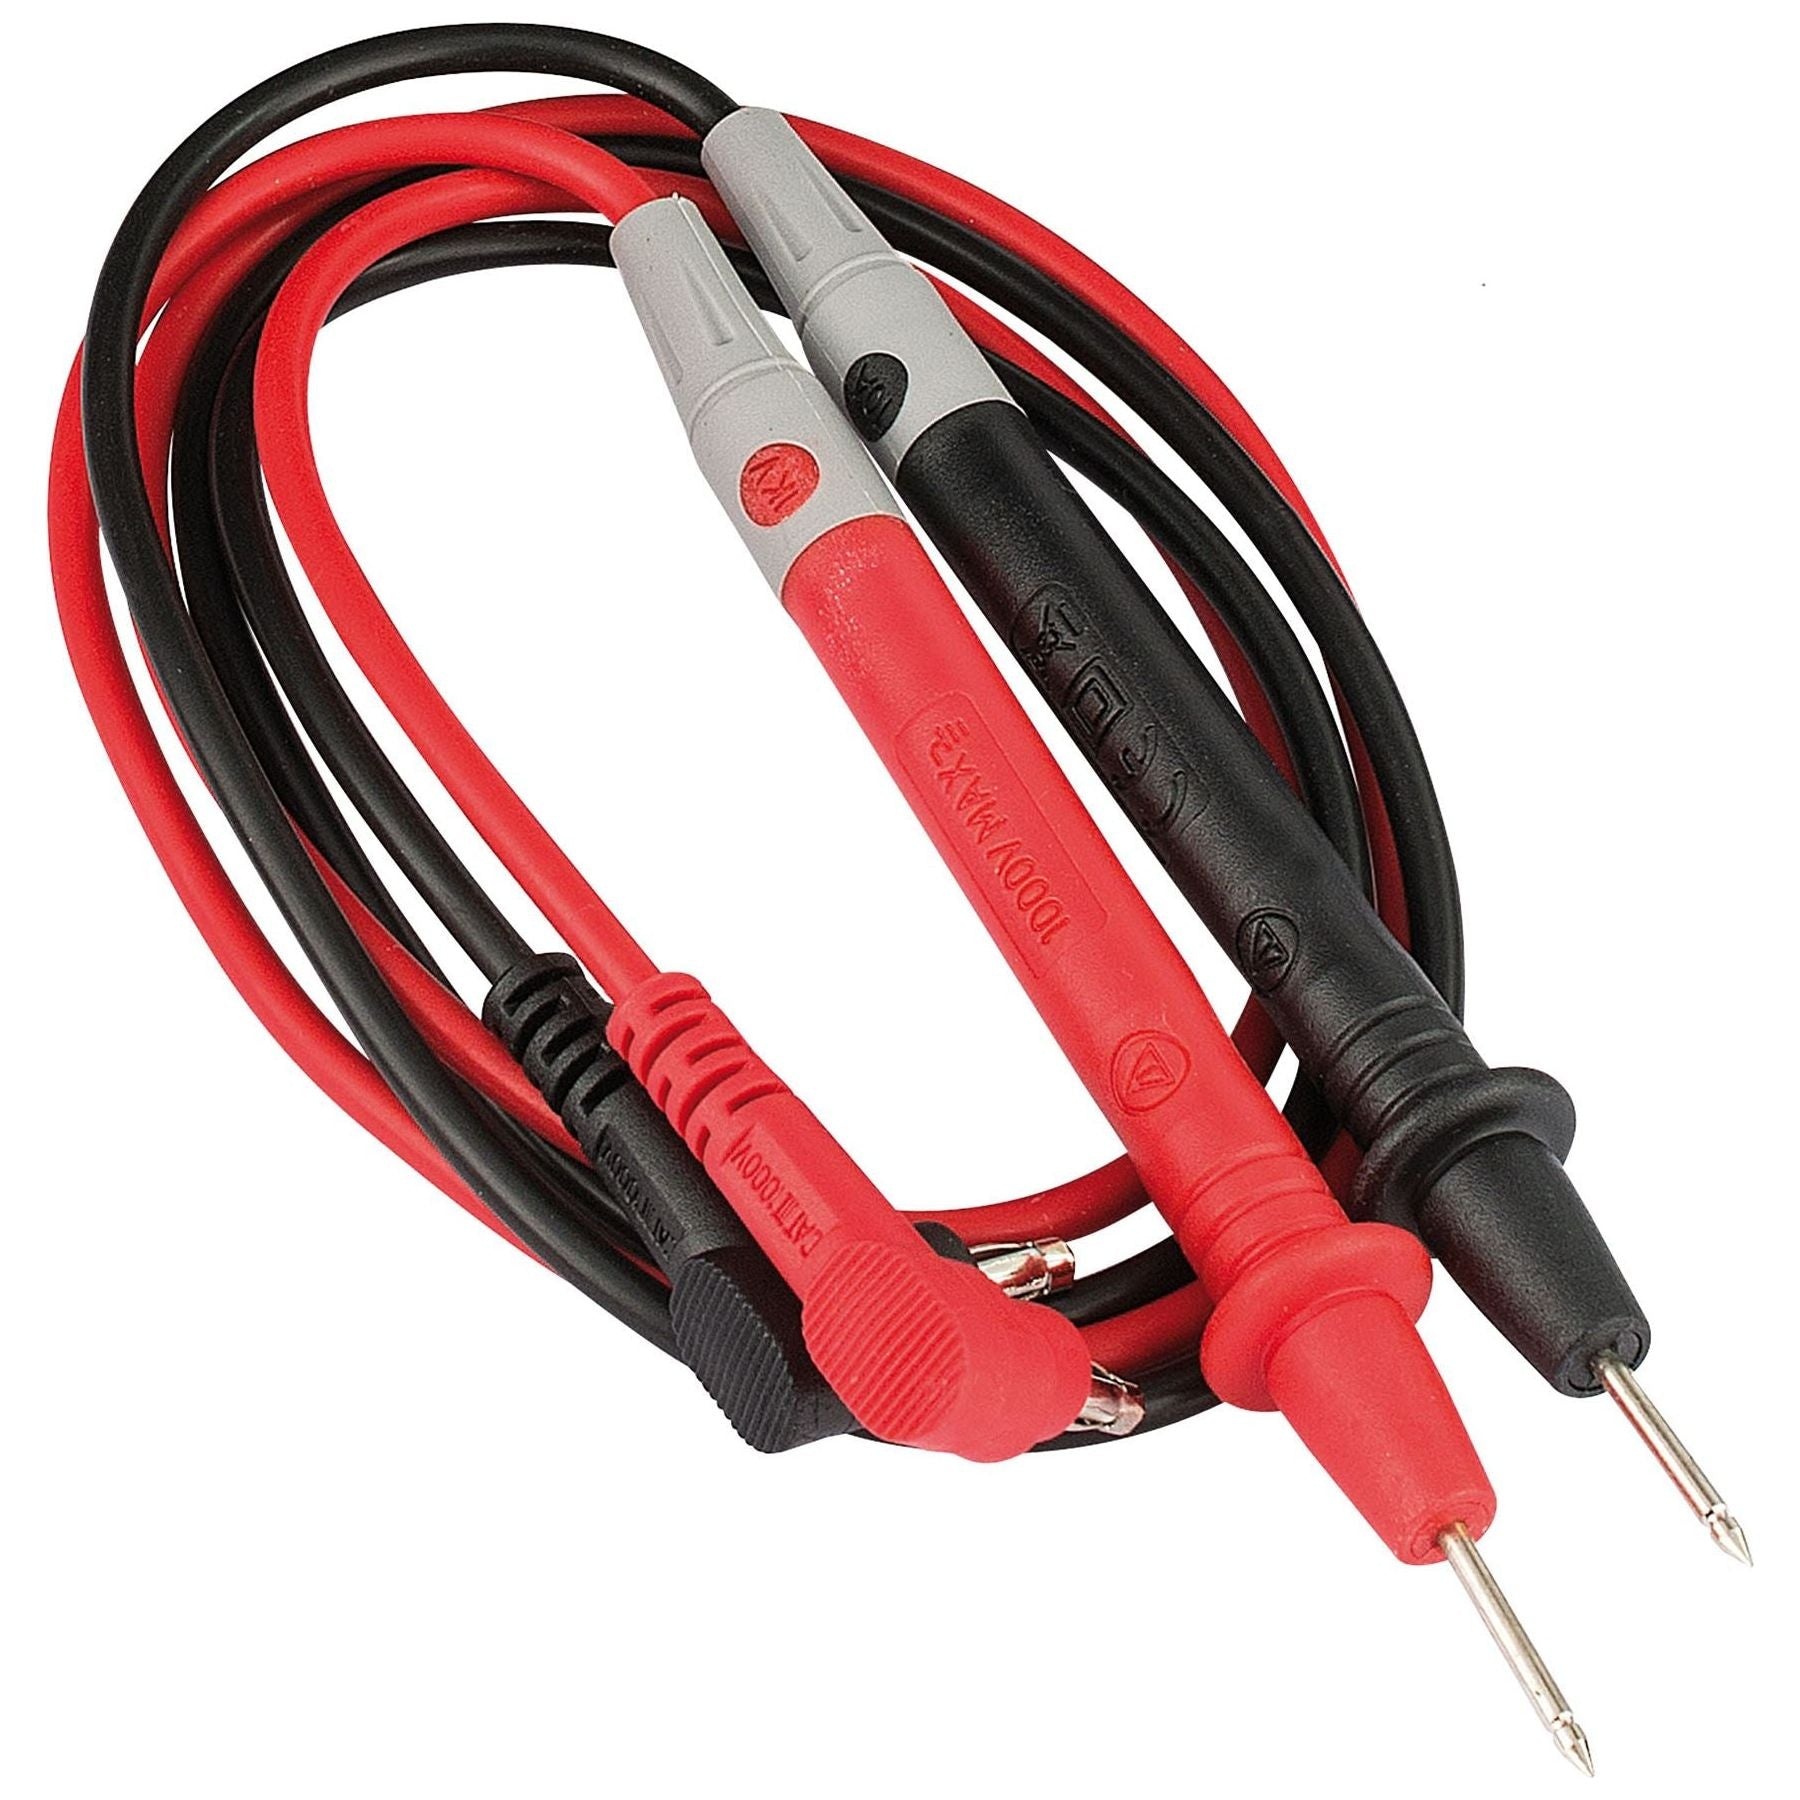
Draper Spare Crocodile Clips for 41817, 41818, 41821 Digital Meters
Brand: Draper
Category: Hardware > Tools > Measuring Tools & Sensors > Electrical Testing Tools > Multimeters